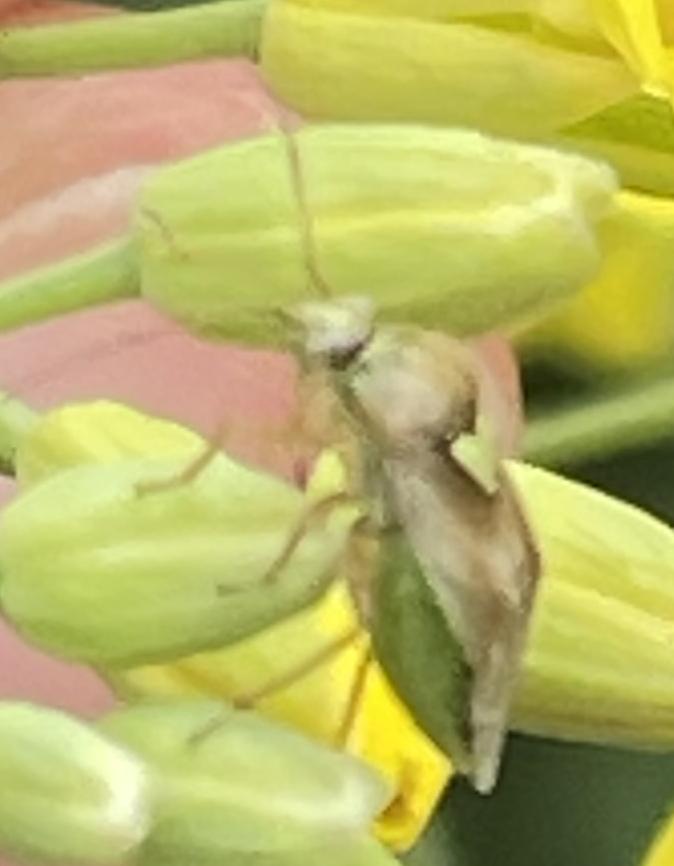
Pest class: lygus_bug